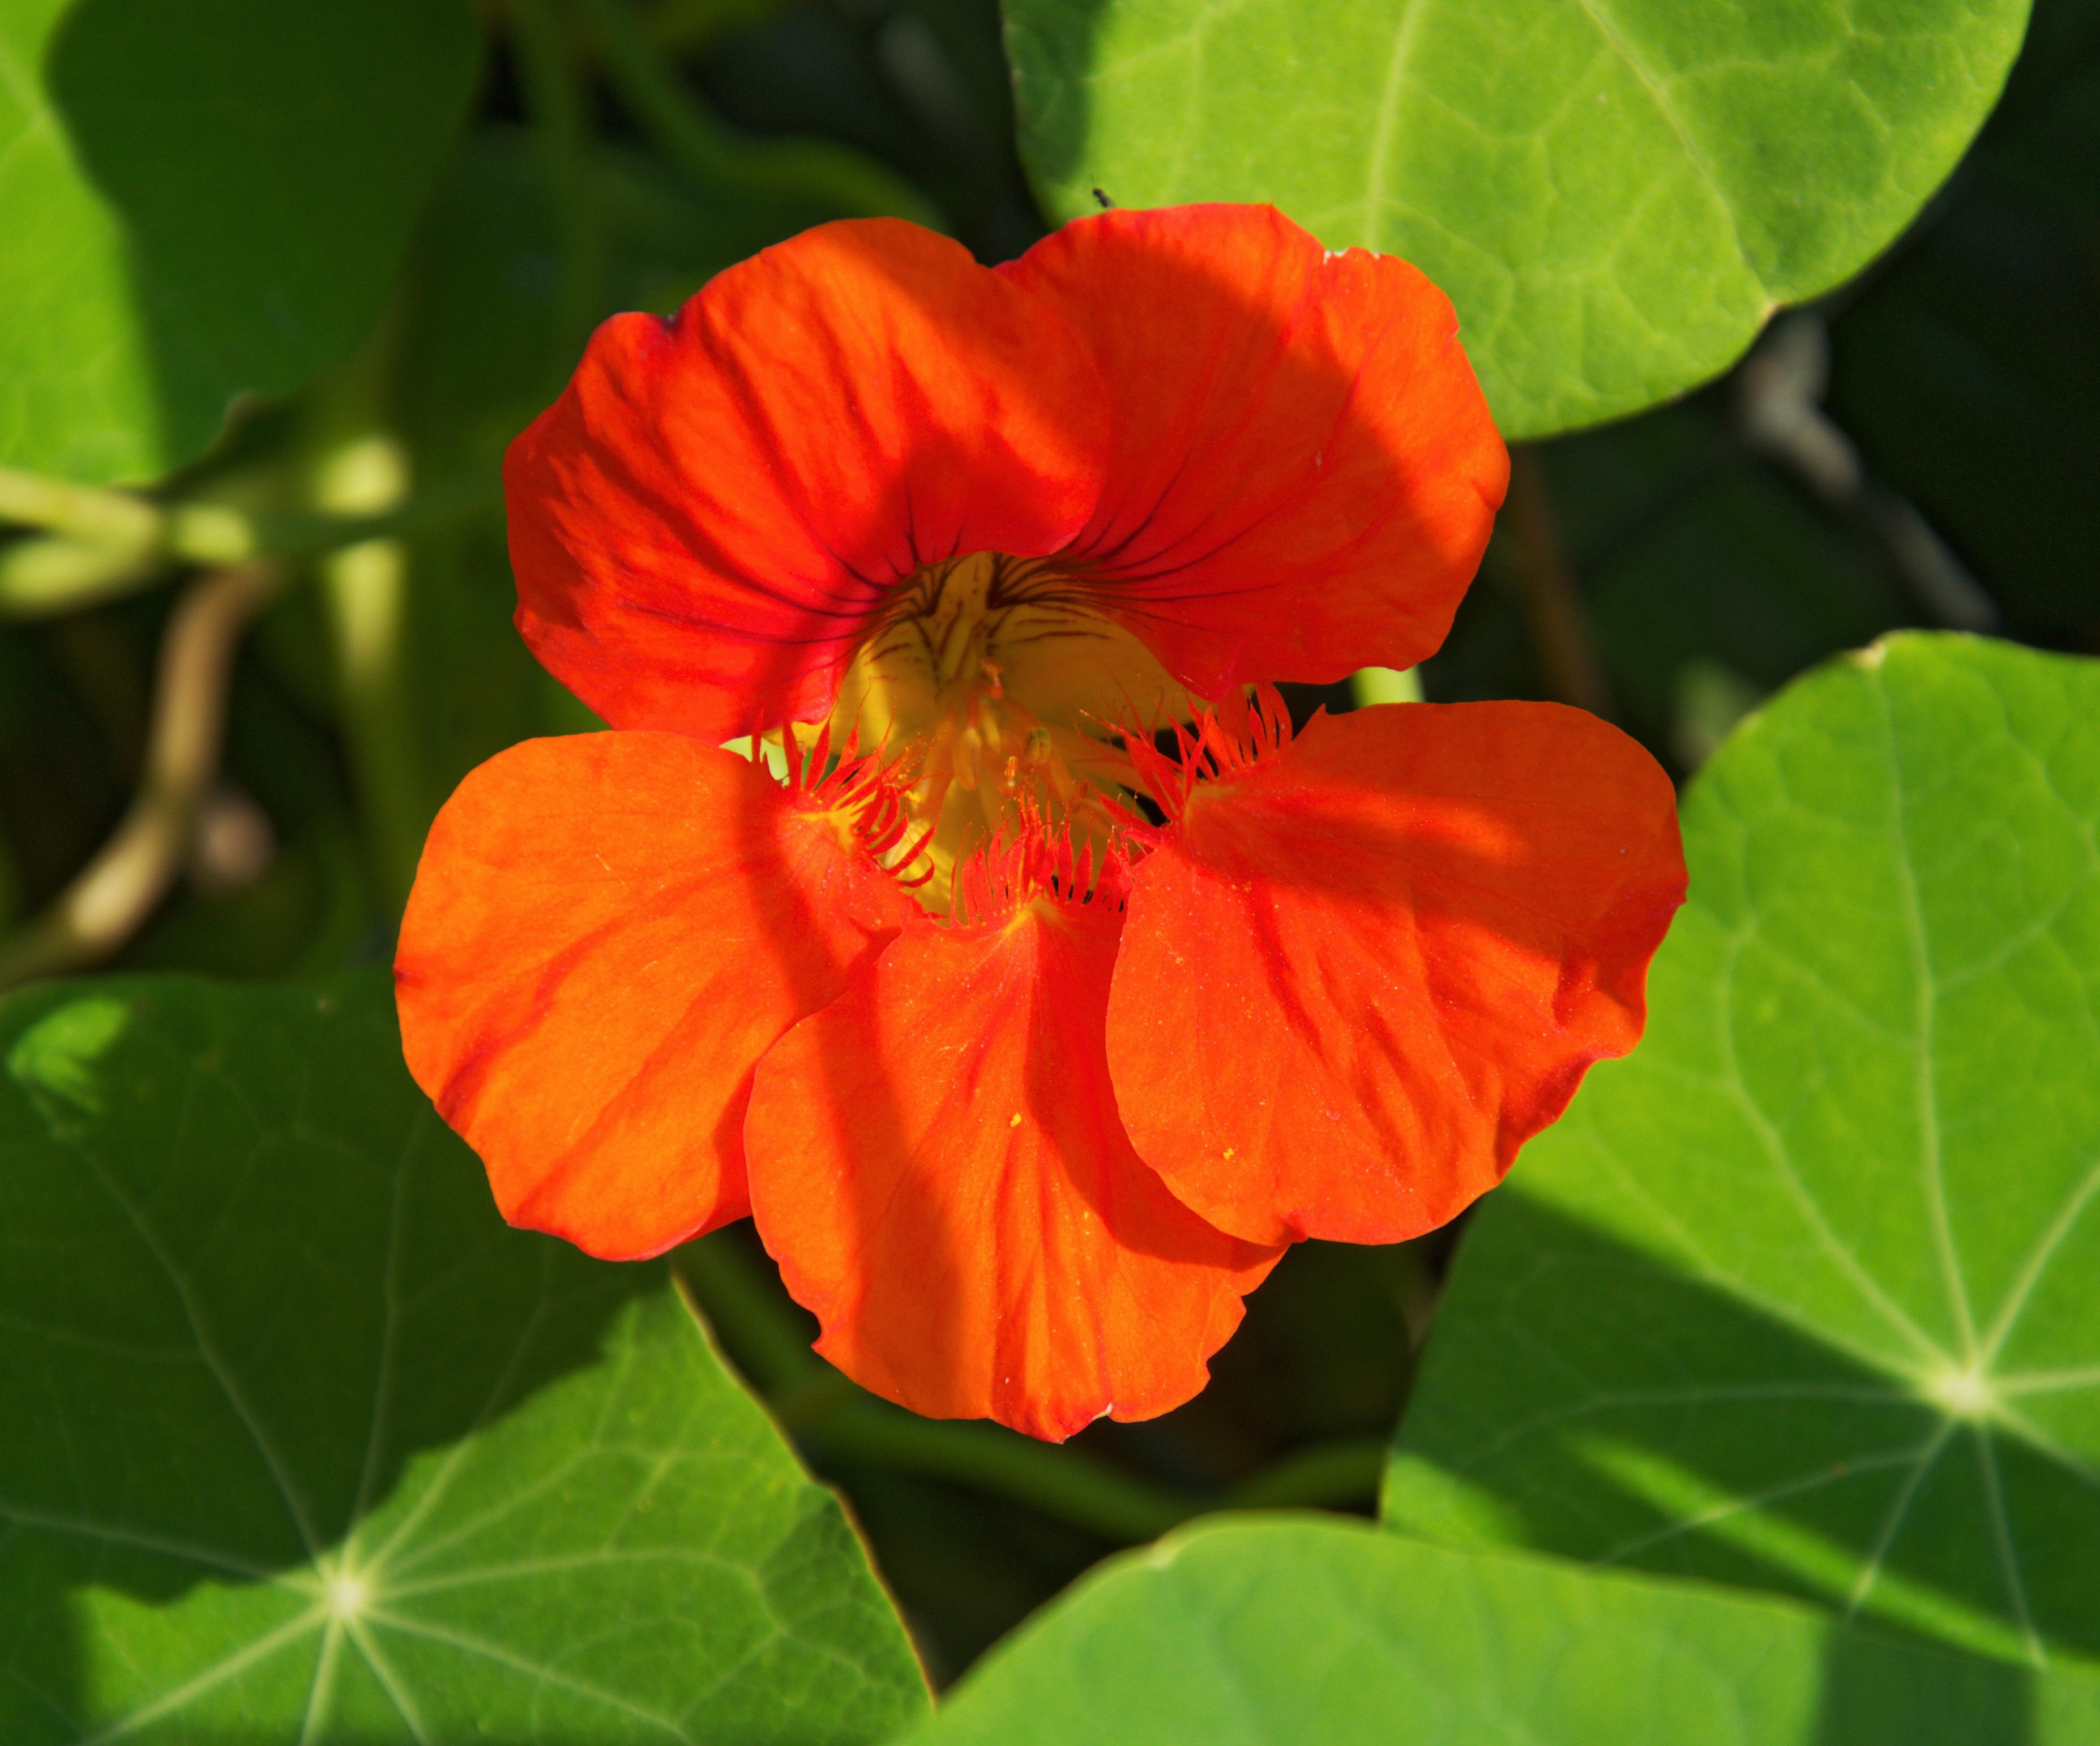
nature, blossom, plant, leaf, flower, petal, bloom, green, red, botany, garden, flora, wildflower, poppy, macro photography, flowering plant, annual plant, land plant